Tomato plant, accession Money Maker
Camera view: horizontal (90 deg, fisheye); turntable rotation: 150 degrees
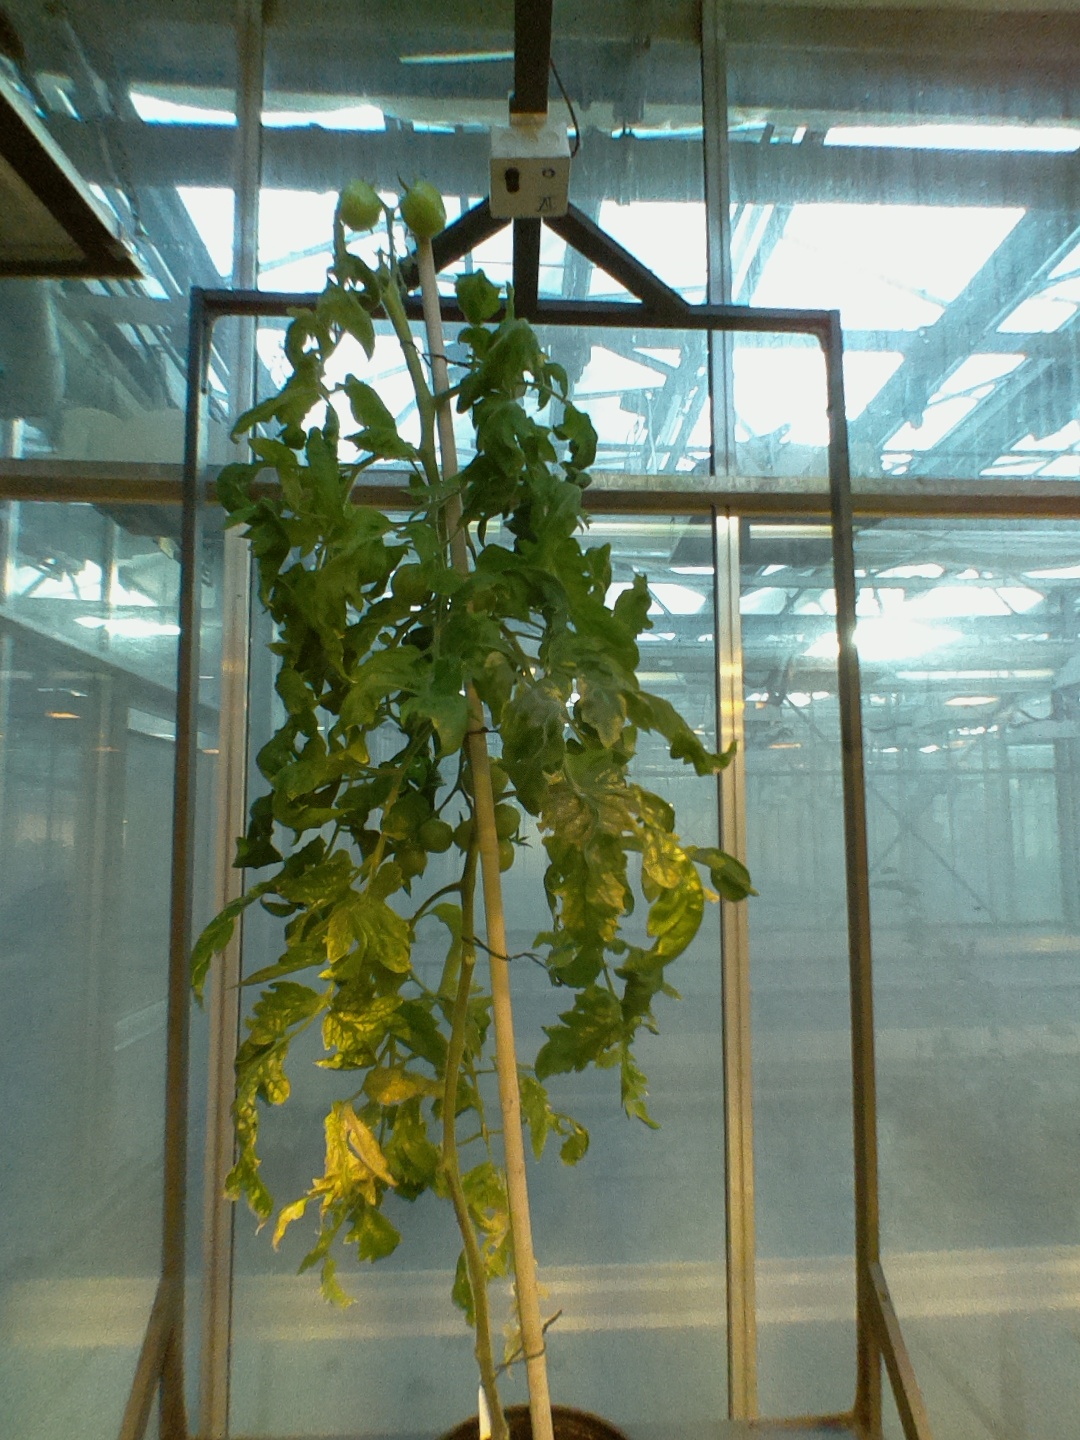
BBCH growth stage 79: 90% -100% of final fruit size